2019 NHL entry draft

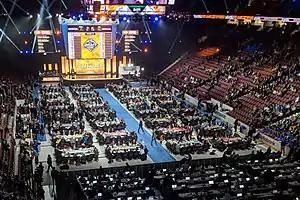
Rogers Arena during the draft

The 2019 NHL entry draft was the 57th entry draft for the National Hockey League. It was held on June 21–22, 2019, at Rogers Arena in Vancouver, British Columbia.